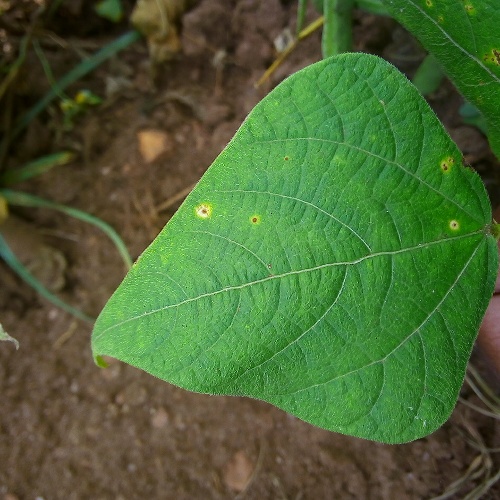
Leaf condition: bean_rust